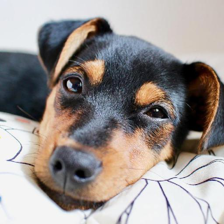
Label: animals